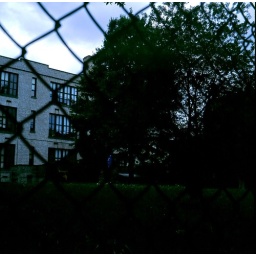
there were chickens walking around in this park, which is part of a church